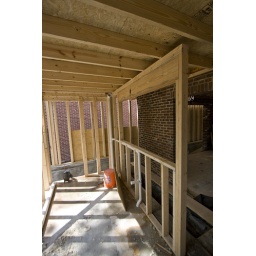
The plumbing is roughed in in the bathroom as well as the floor, roof and walls are all framed